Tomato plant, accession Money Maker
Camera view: vertical (180 deg); turntable rotation: 330 degrees
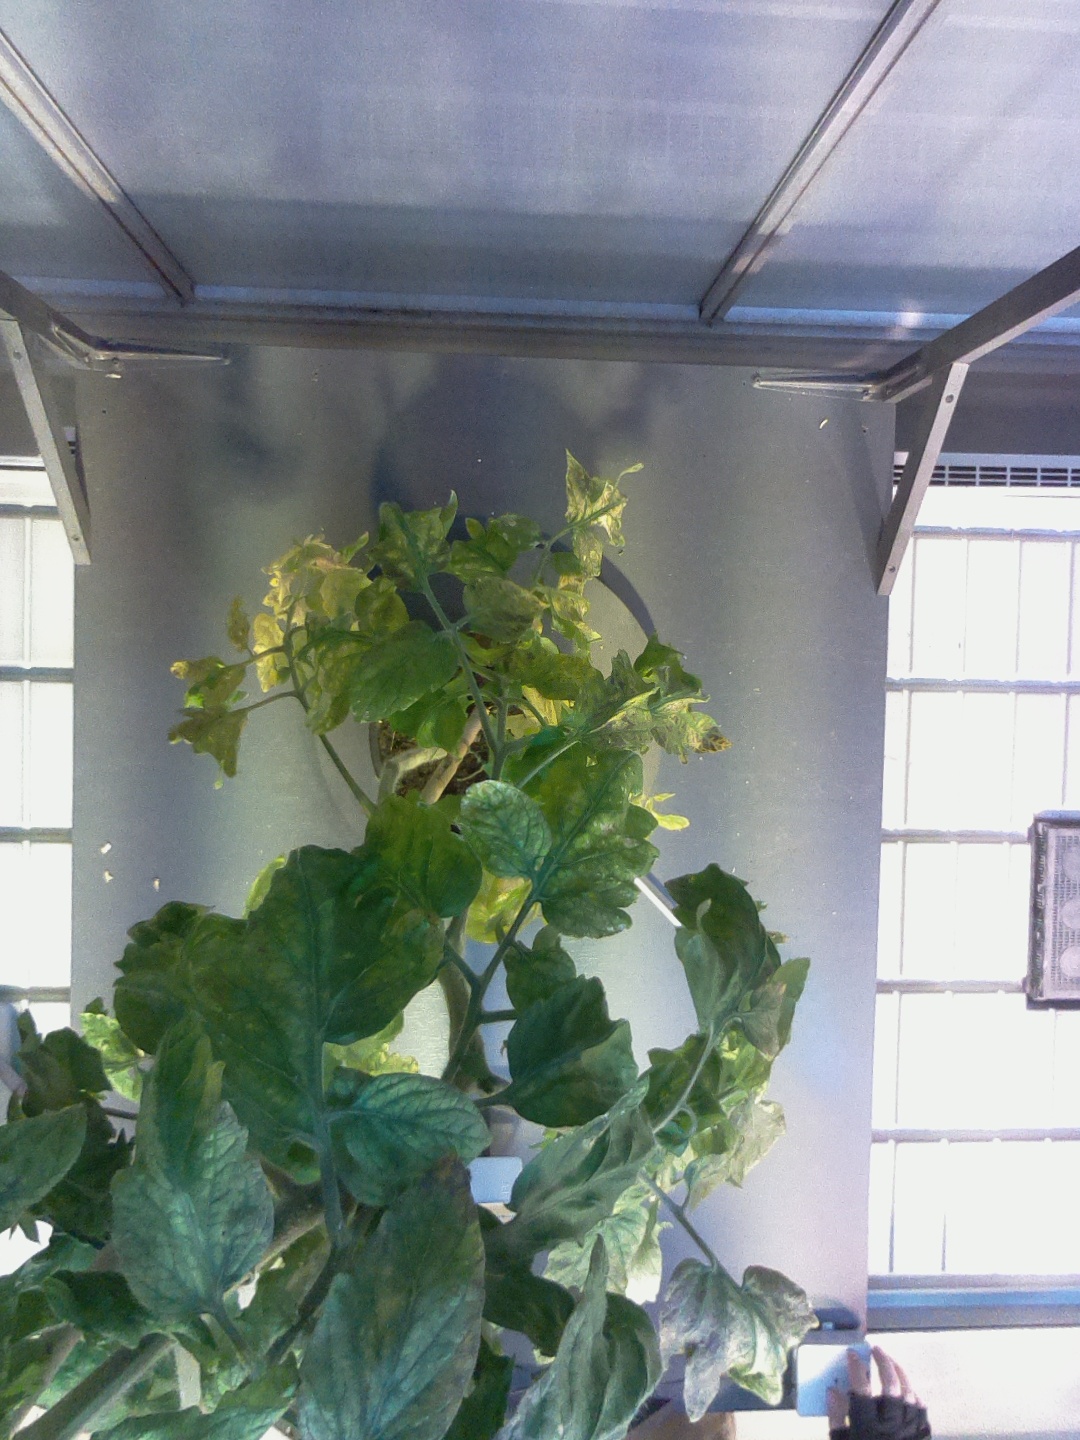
BBCH growth stage 82: 20%-30% of fruits show typical fully ripe color